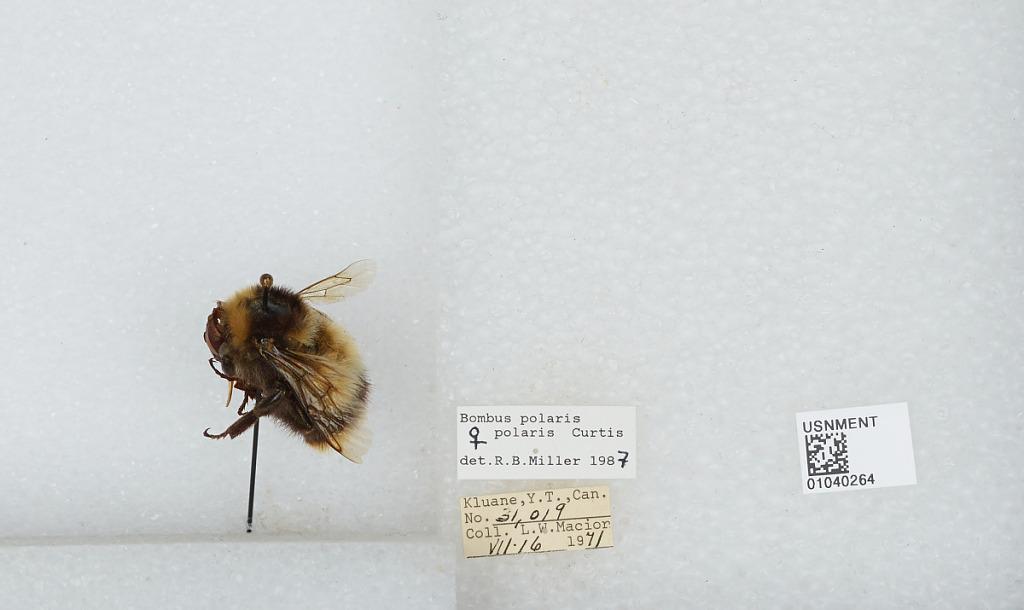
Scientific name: Bombus (Alpinobombus) polaris Curtis
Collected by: L. Macior
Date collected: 1971-7-16
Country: Canada
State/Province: Yukon Territory
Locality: Kluane
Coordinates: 60.75, -139.5
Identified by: Miller, R. B.